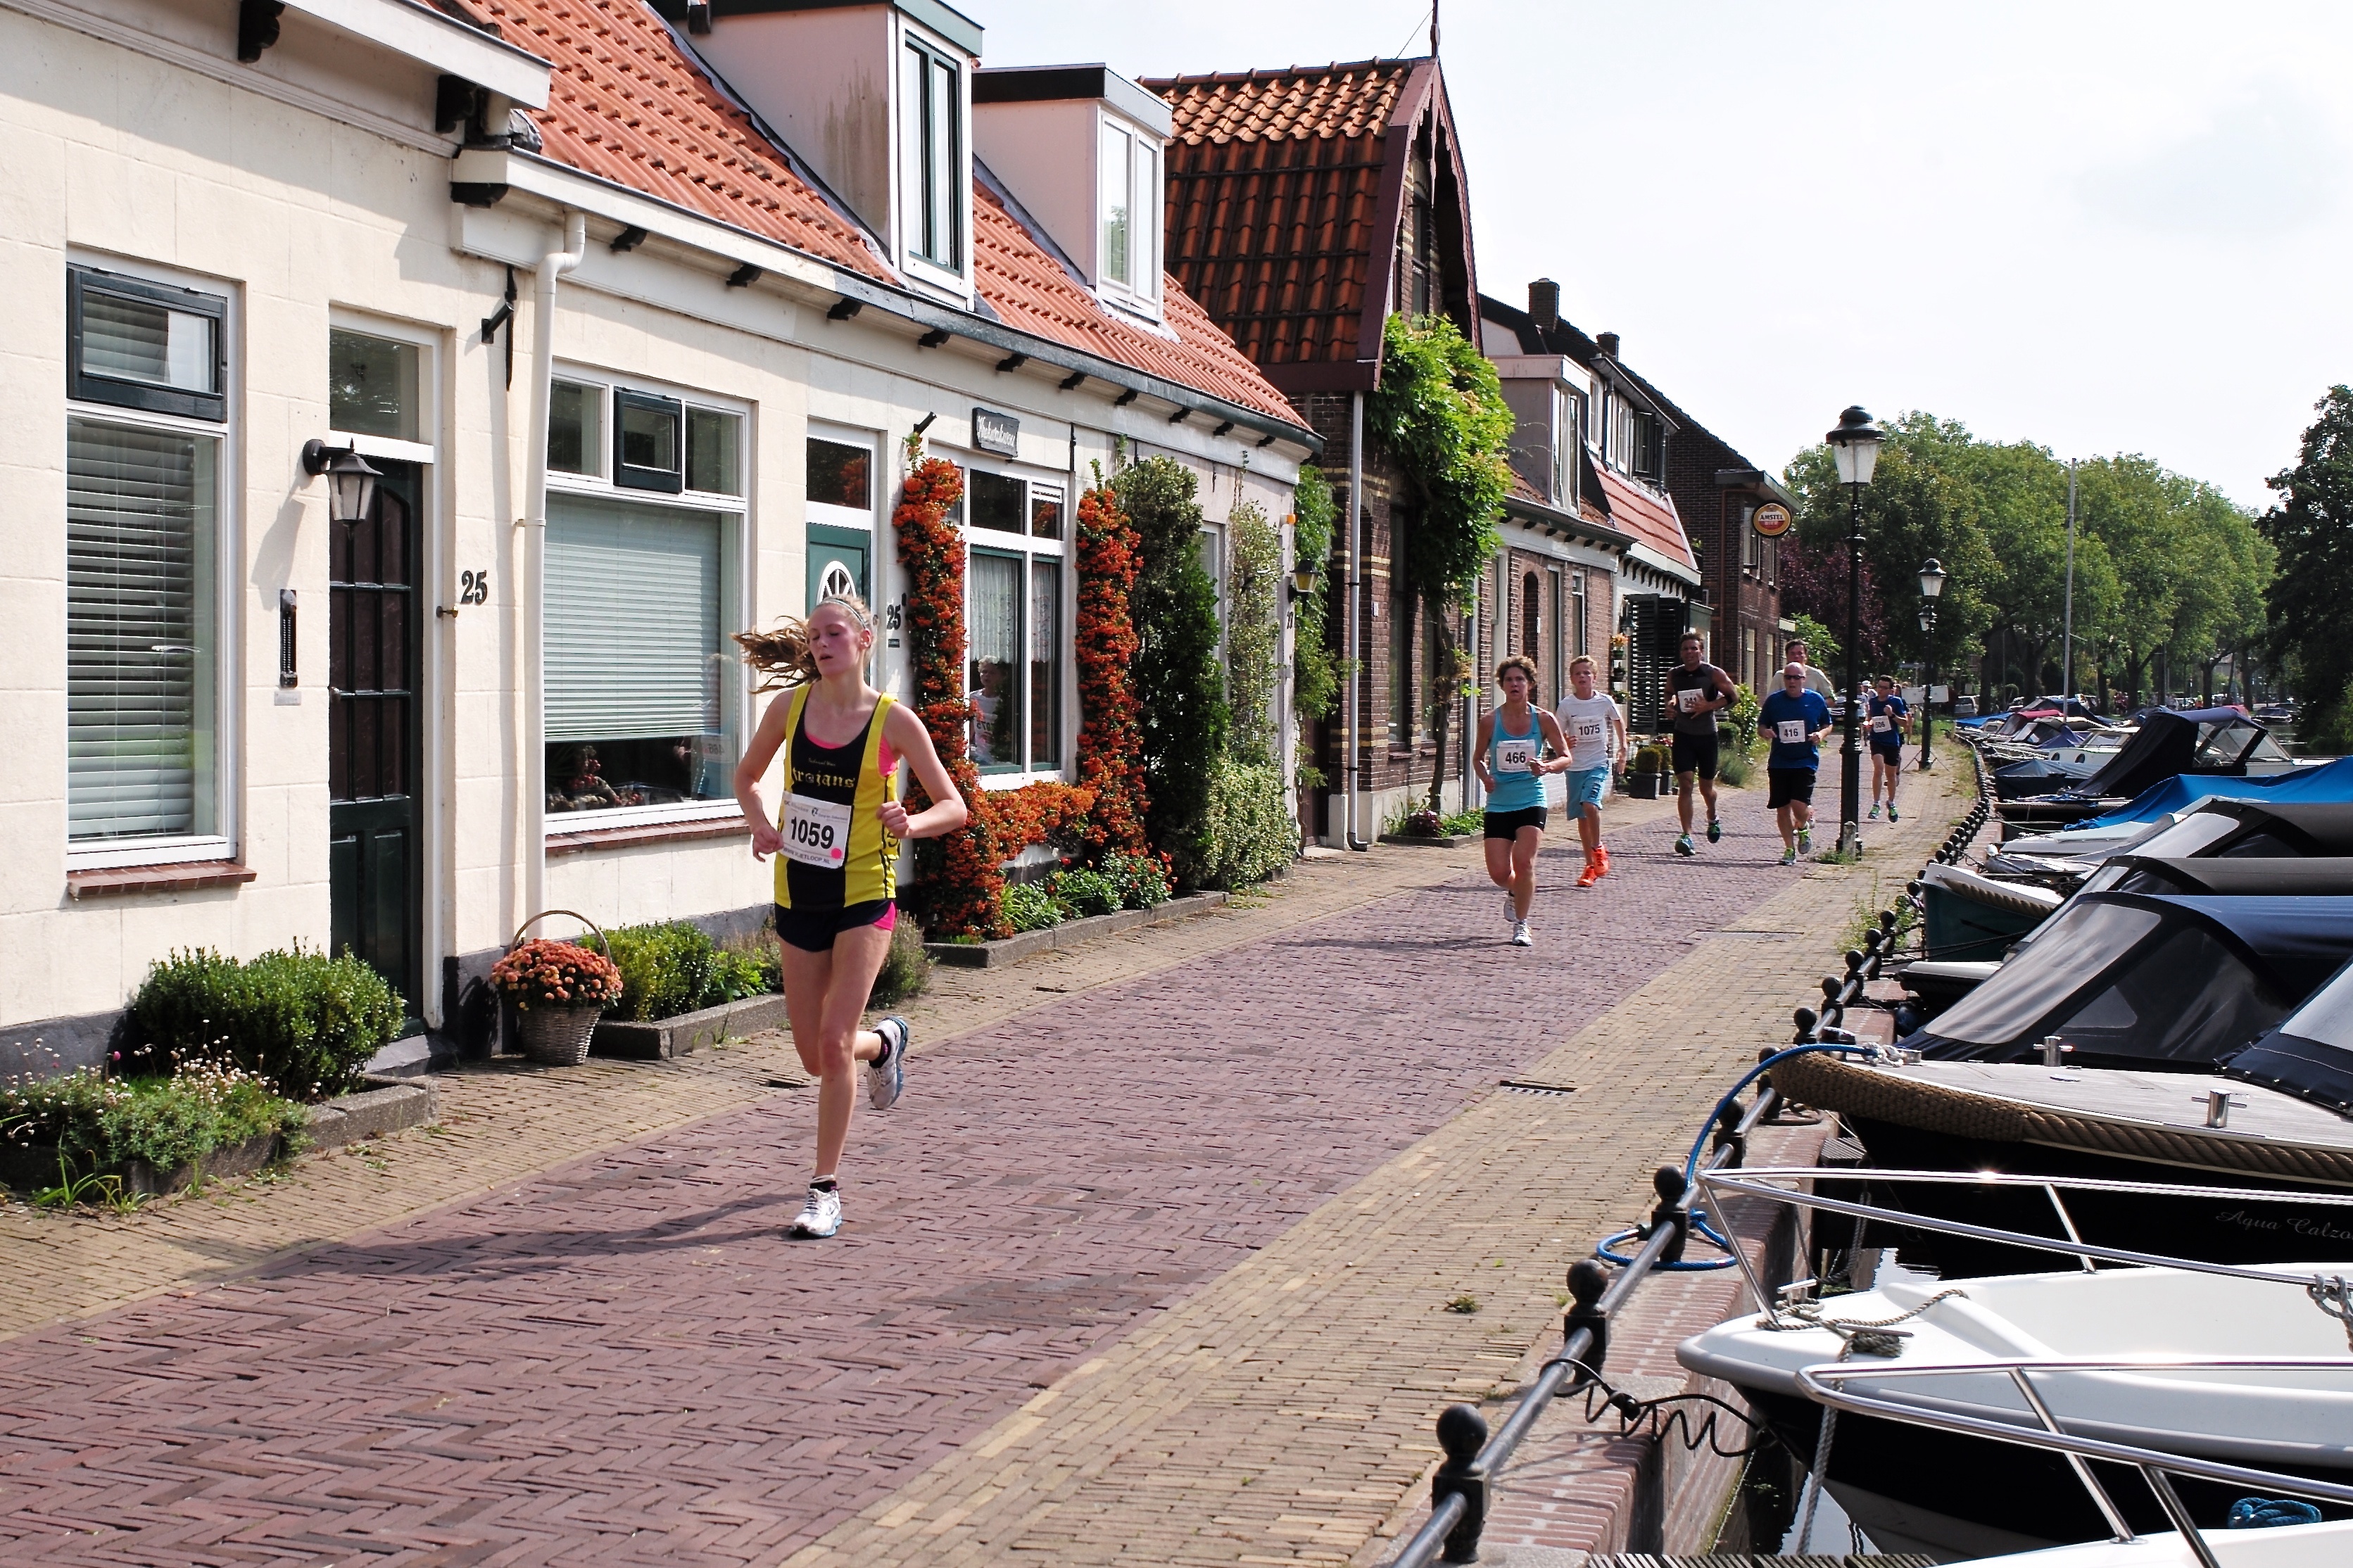
boardwalk, sport, running, town, country, walkway, vacation, high, runner, cross, waterway, holland, hague, netherlands, girls, m, american, team, sports, boys, school, runners, 28, f2, endurance, junior, leica, 240, summicron, voorschoten, varsity, xc, atheltics, vlietloop, endurance sports